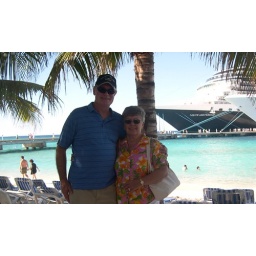
Norm and I are standing on the Governor's Beach with our ship in the background.